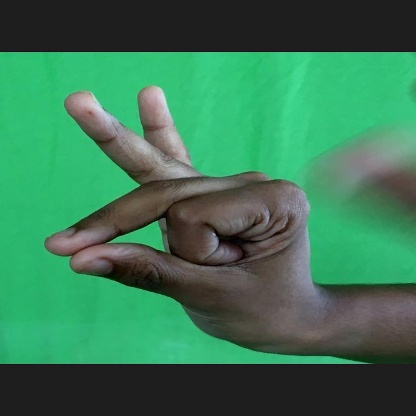
Mudra: Bramaram